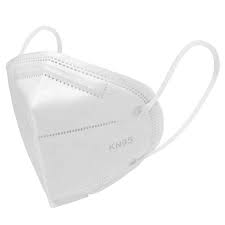
Waste category: trash